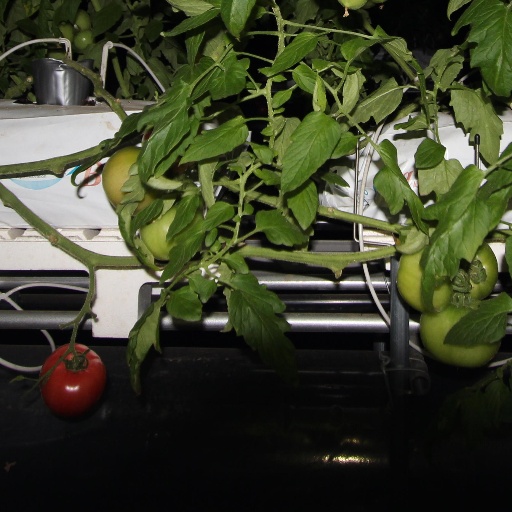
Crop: tomato